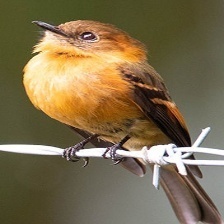
Species: CINNAMON FLYCATCHER
Scientific name: PYRRHOMYIAS CINNAMOMEUS